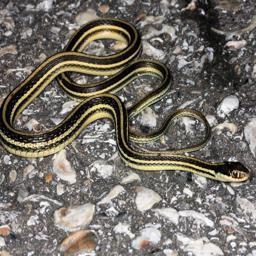
Animal: snakes